Ziyad Manasir

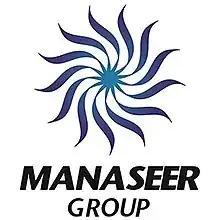
Logo of the Manaseer group

Ziyad Manasir (born 12 December 1965, Amman, Jordan) is a Jordanian-born Russian entrepreneur and businessman. He is the founder of , a construction company based in Russia. He also is the founder of Manaseer Group.